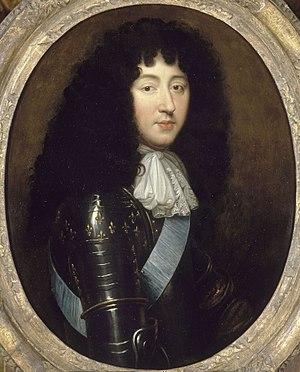
Portrait portant une armure à fleur-de-lys